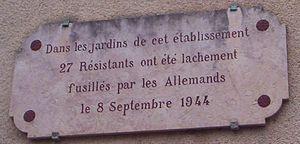
Plaque rappelant l'exécution de résistants le 8 septembre 1944, rue aux Raz à Autun.
Les troupes allemandes et leurs auxiliaires commirent plusieurs massacres et de nombreuses exécutions en France, à partir de l'invasion de mai 1940 jusqu’à la Libération en septembre 1944. De nombreuses catégories de populations en furent victimes : hommes, femmes et enfants, civils, tirailleurs sénégalais en 1940, résistants blessés ou prisonniers, otages et Juifs.
Huit-Septembre ou VIII-septembre ou 8-Septembre, avec ou sans majuscule et parfois sans trait d'union, peut désigner :